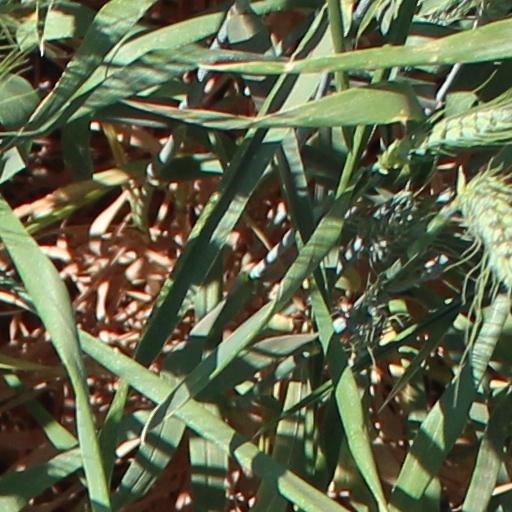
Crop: wheat